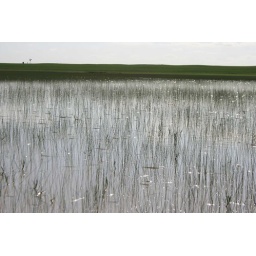
I followed the horses through this vlei &amp;amp; kept wondering what plant is growing in the water.